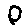
Label: 0